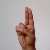
The image shows a hand gesture representing the letter 'U' in Indian Sign Language.